Jung Chan-woo (singer)

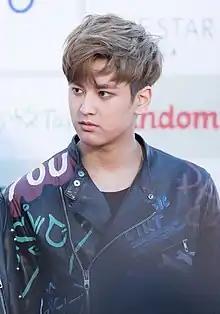
Jung Chan-woo on the red carpet of the 2016 Gaon Chart K-Pop Awards

Jung Chan-woo (born January 26, 1998), better known mononymously as Chanwoo or his stage name Chan, is a South Korean singer and actor. He is a member of South Korean boy group iKon under 143 Entertainment. He is known for playing the younger counterparts of Lee Minho in both "Boys Over Flowers" (2009) and "The Heirs" (2013).